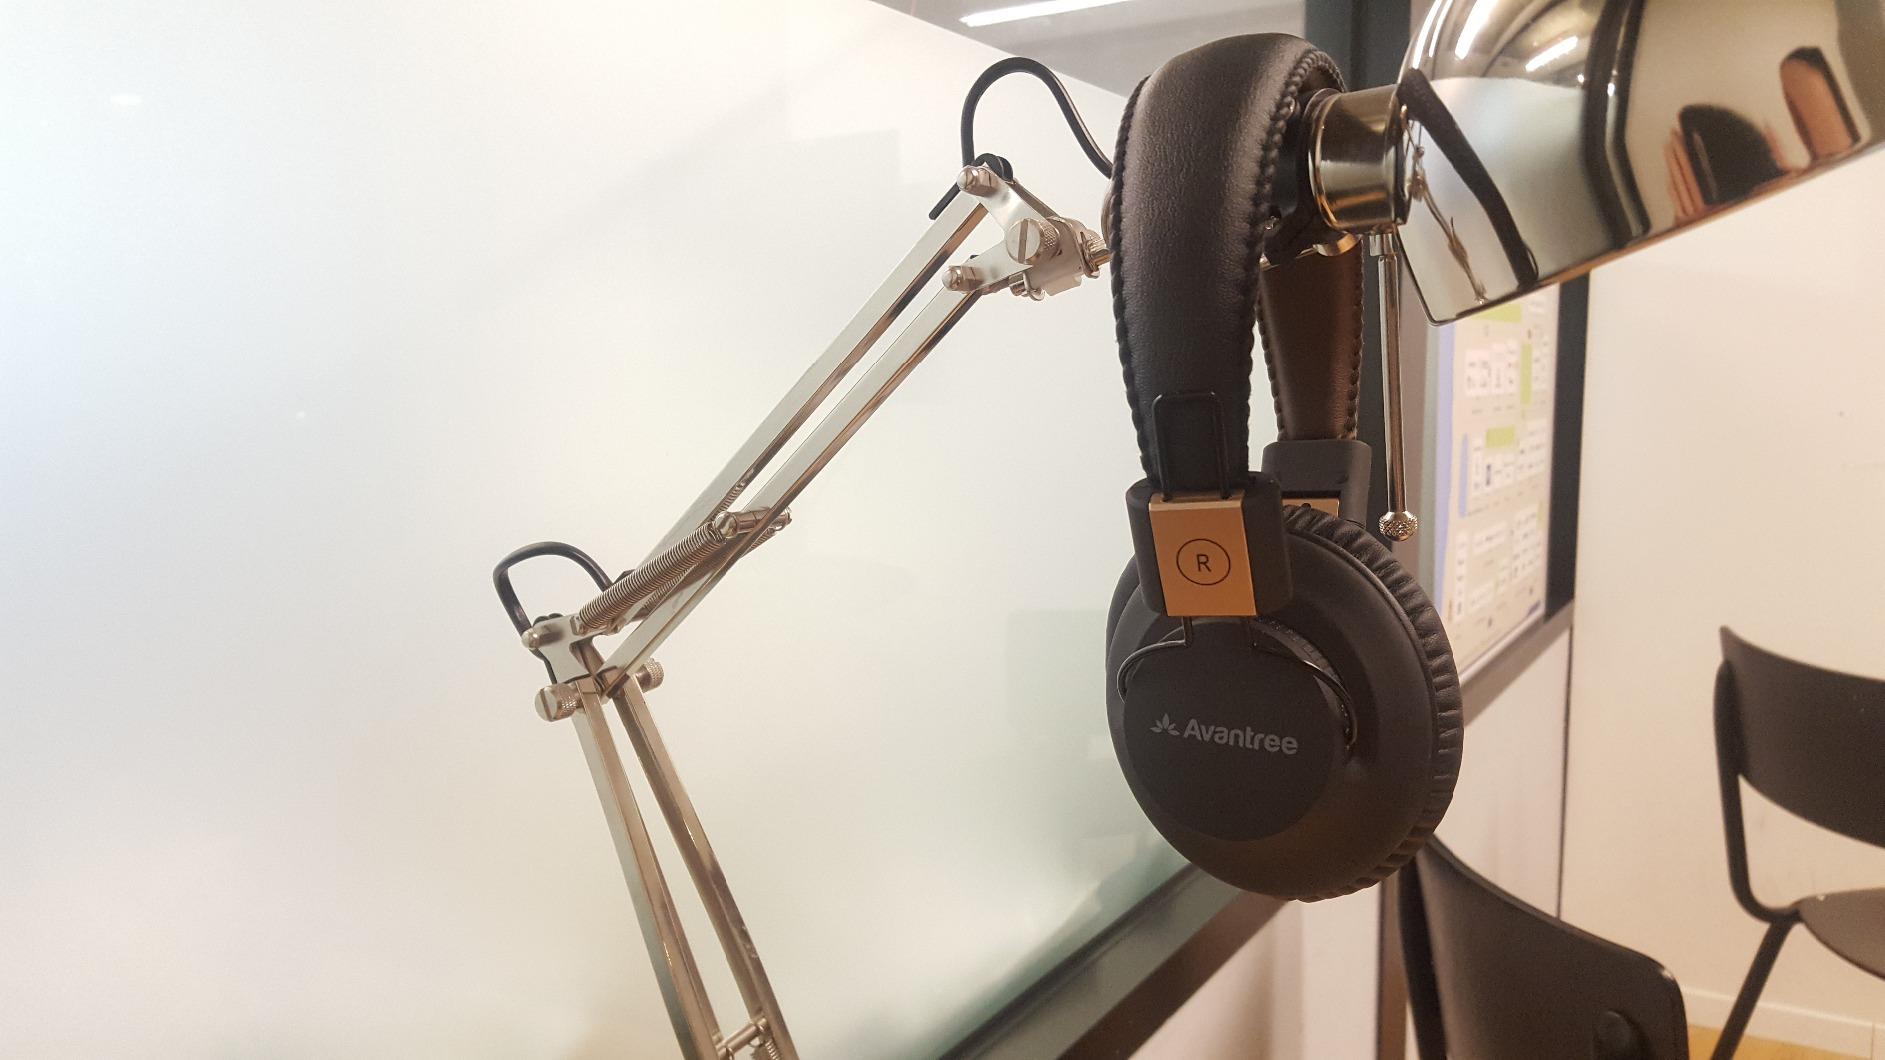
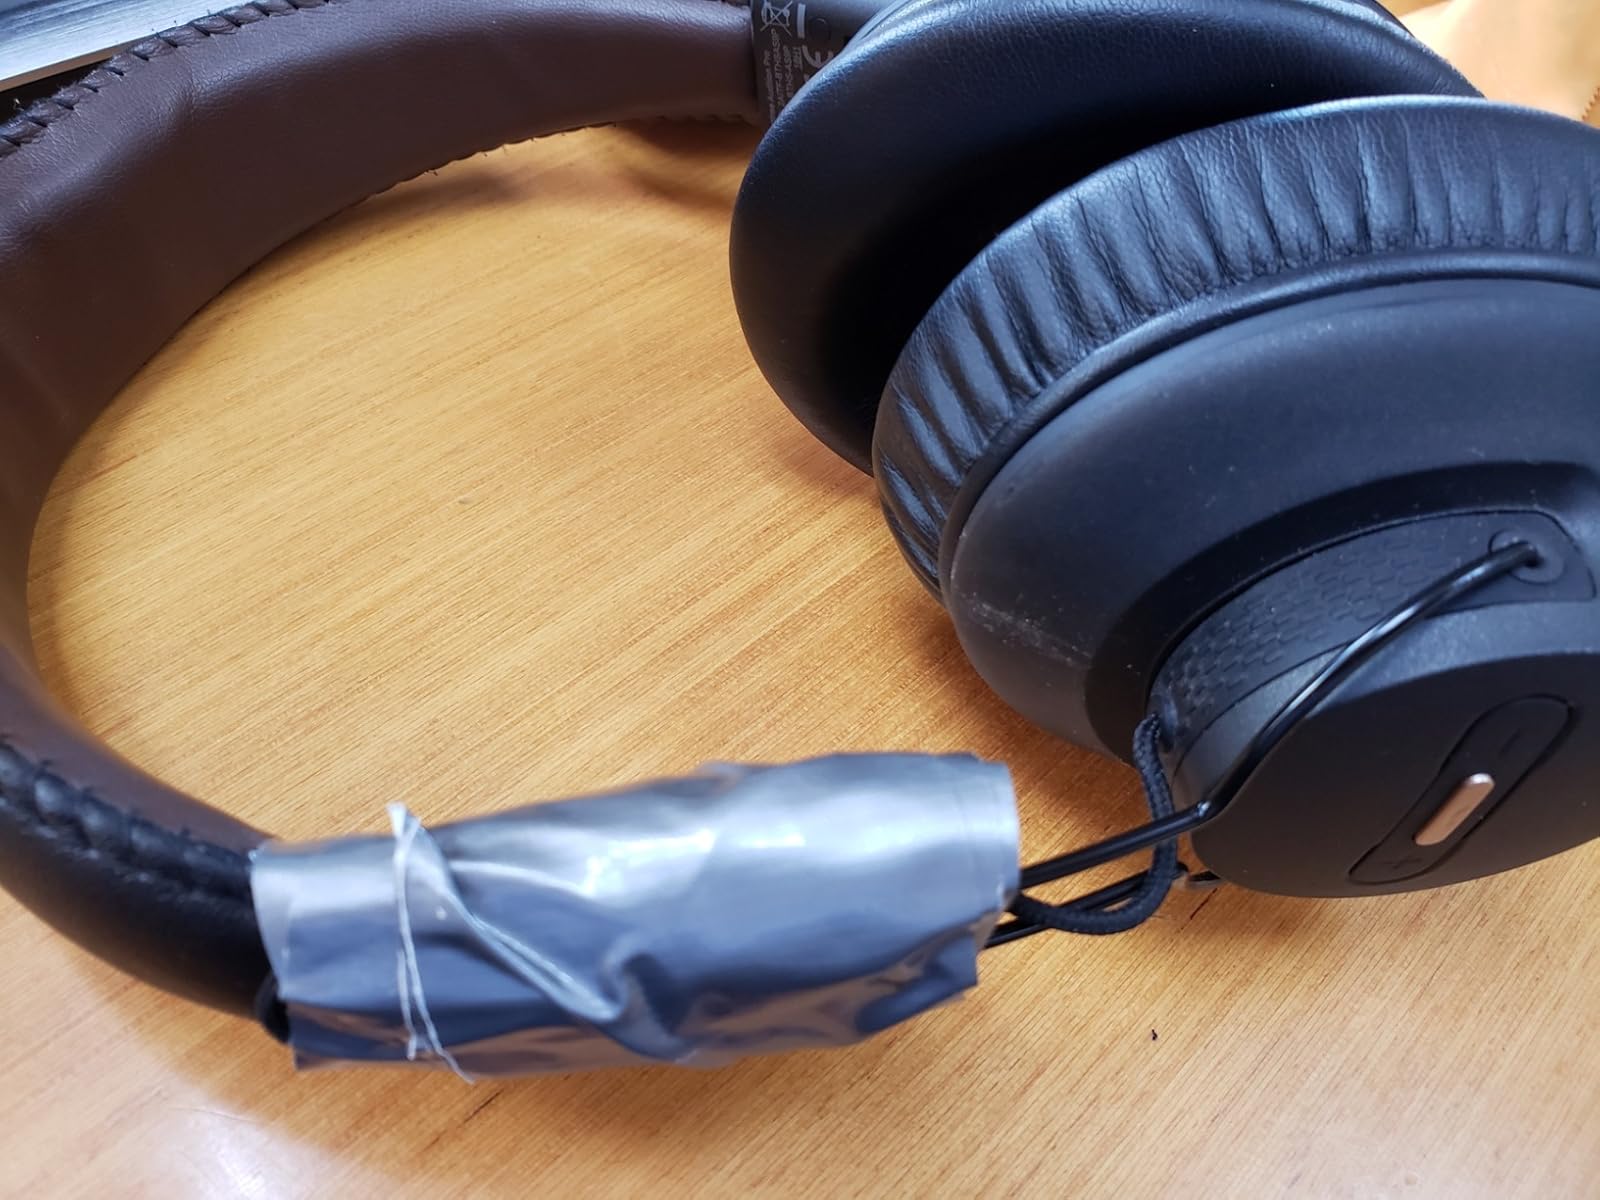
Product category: headphones
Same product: yes